King of the Sands

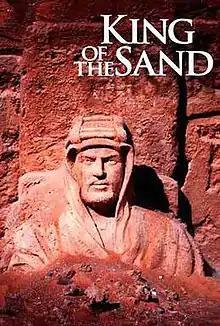
Promotional poster

King of the Sands is a 2013 Syrian historical and biographical film, directed by Najdat Anzour, with the main characters starring Fabio Testi, Bill Fellows in the title roles.